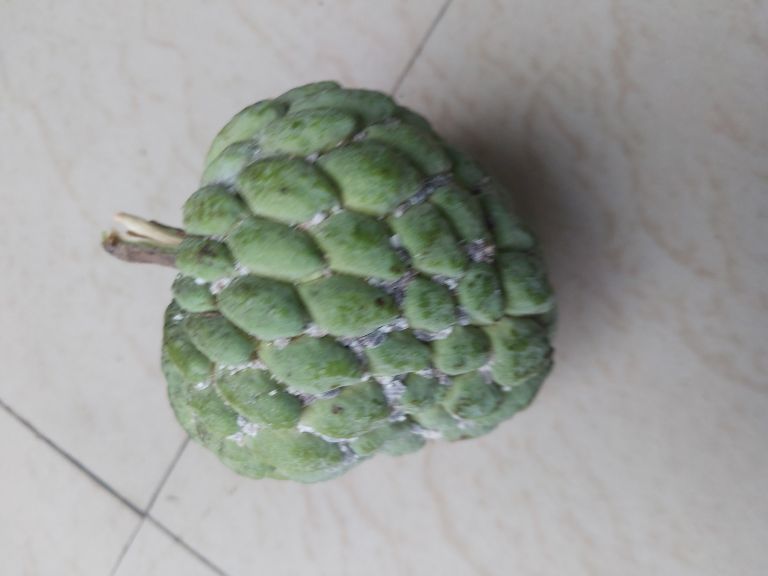
Disease label: Mealy Bug